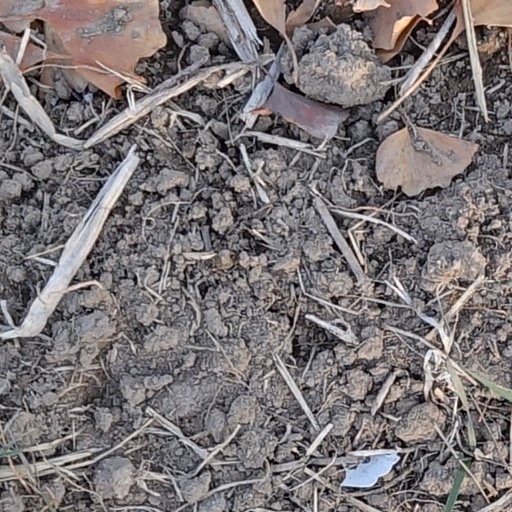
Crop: wheat